Nasoni Roko

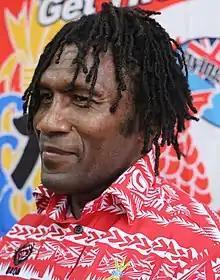
Nasoni Roko is one of the most high scoring players with a record of 125

Nasoni Rokobiau, born 29 November 1979, in Vunidawa, Fiji is a rugby union player. Rokobiau has represented Fiji in their rugby sevens team, as well as Fiji in the 15 man form of the game.